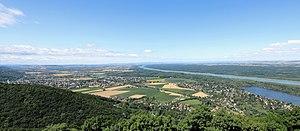
Le Wienerwald est un massif et une région naturelle des Préalpes orientales septentrionales compris entre 300 et 900 mètres d'altitude. En tant que massif le plus oriental de l'ensemble de l'arc alpin, il s'élève en Autriche.